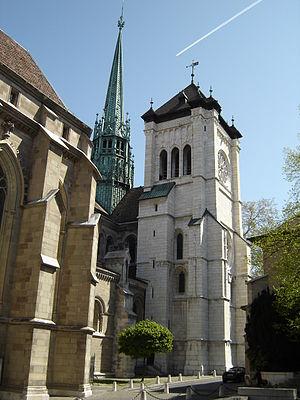
Cité-centre est un terme administratif désignant le centre-ville de Genève.